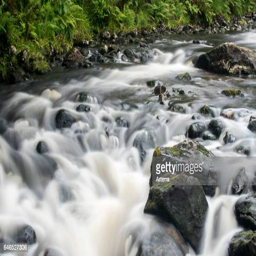
detail of water flowing over boulders